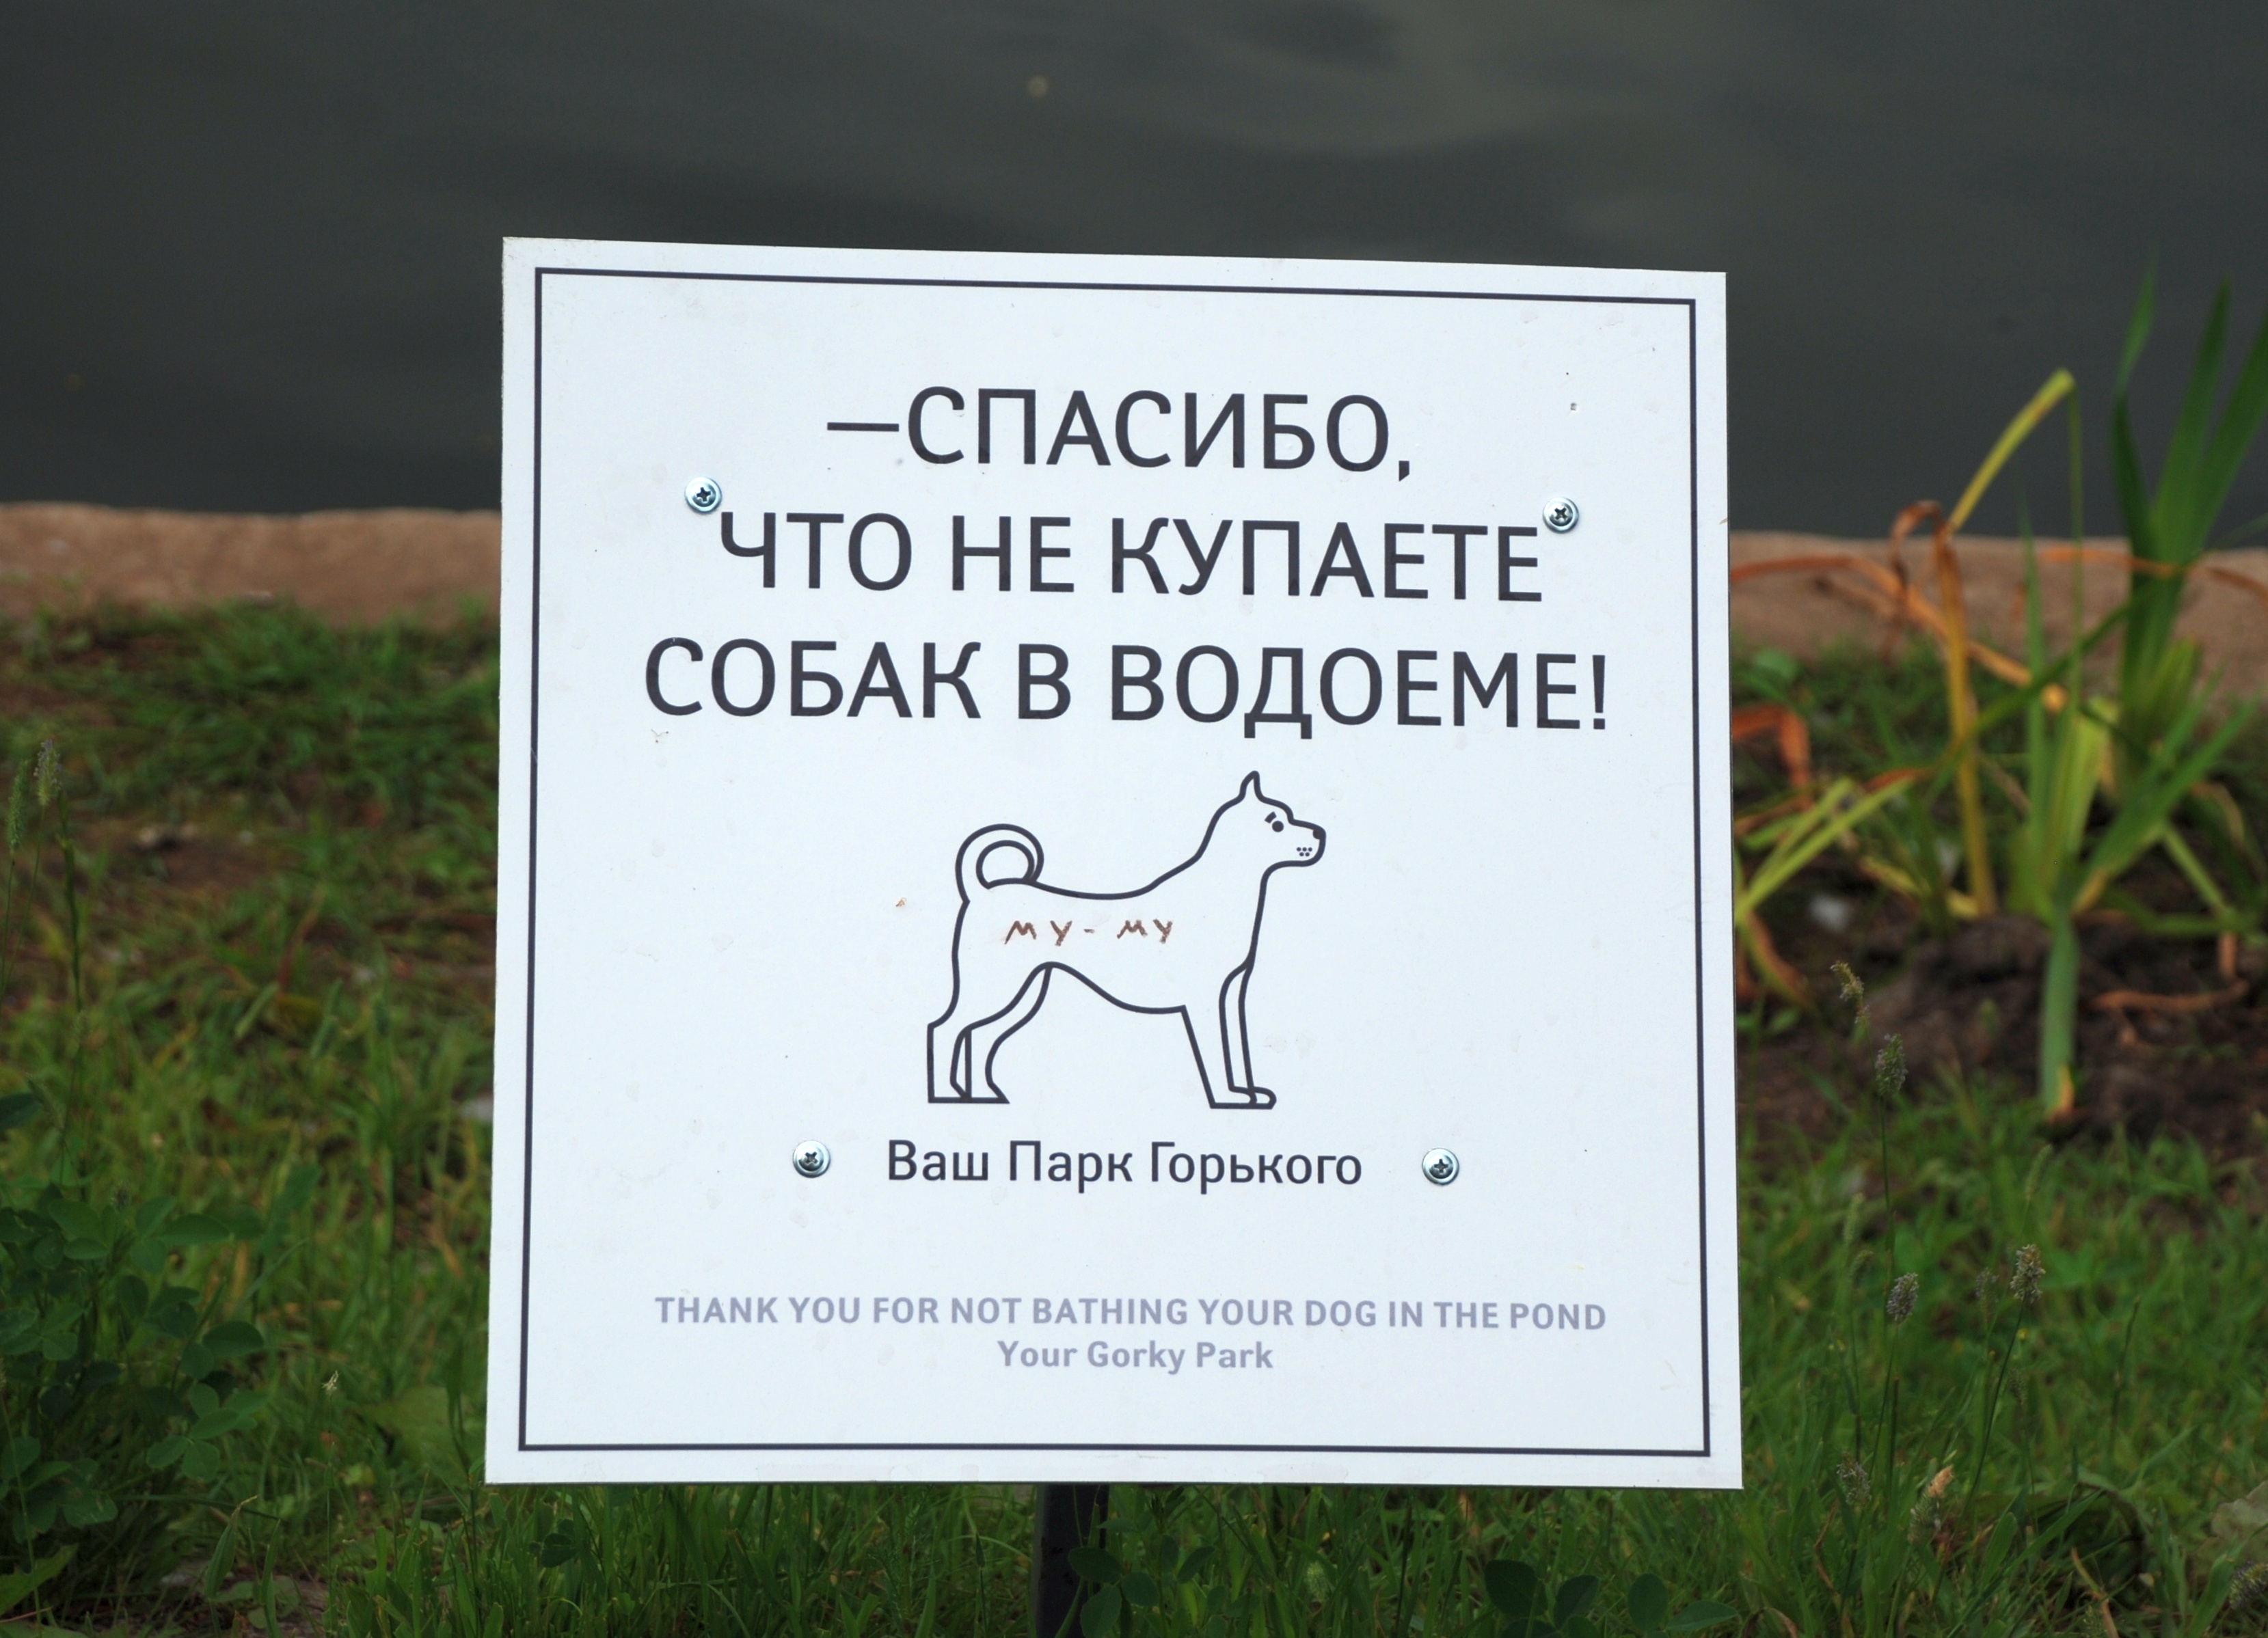
sign, park, soil, nikon, moscow, gorkypark, nikkor, russia, d80, moskau, 18135mmf3556g, 18135mm, nikond80, moscou